James Hales

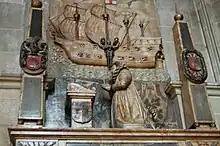
Monument to Sir James Hales (d.1589) in Canterbury Cathedral, displaying the arms of Hales (of Hales Place, Canterbury; Woodchurch, Kent; later used by Hales baronets): "Gules, three arrows or feathered and barbed argent"

He married twice, his first wife being Mary, daughter and coheiress of Thomas Hales (died 1520), a merchant of the Staple from Abingdon who in 1491 had acquired the manor of Fillets Court in Henley-on-Thames, and his wife Agnes. Their children included: